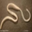
Label: worm